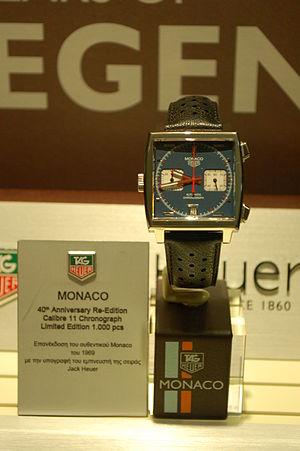
Une montre est un instrument de mesure du temps qui se porte sur soi. Une montre diffère d’une horloge, d’une pendule ou de tout autre instrument de mesure du temps par le fait qu’elle peut être emportée lors de déplacements sans que son fonctionnement soit altéré.
TAG Heuer est un fabricant suisse de montres de sport, de luxe et de chronographes de précision. L'entreprise est basée à La Chaux-de-Fonds, elle fait partie du groupe LVMH depuis 1999.
La TAG Heuer Monaco est un modèle de chronographe de poignet mécanique automatique produit par la marque horlogère suisse Heuer en 1969 en référence au Grand Prix automobile de Monaco.